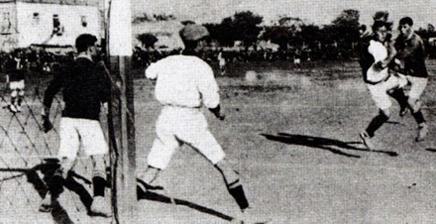
Building: Campo de Sete Rios
Country: Portugal
Year built: 1913
Campo de Sete Rios Location Lisbon , Portugal Owner Private property Capacity 10,000 Record attendance 10 000 Surface Grass Construction Opened 1913 Closed 1917 Construction cost 250$ per year Tenants Sport Lisboa e Benfica (1913–1917) Campo de Sete Rios was a football grass field in Lisbon , Portugal. When the rent at Quinta da Feiteira became too high in 1908, the managing directors looked for a solution. In the end of 1912, thanks to Cosme Damião , Benfica rented a field in a farm in Sete Rios for $250 yearly. To be able to support the rent and adequate the field, Benfica launched a fund raiser. The field was rented on 1 January 1913 next to the railway station de Sete Rios. Benfica then build a stand for 10,000 people and a tennis court . In 1916, the owners of the land asked for $650 yearly, plus expenses and the benefactories remain on the land. Also no compensation for eventual expropriation by the Municipality of Lisbon. Sport Lisboa e Benfica refused and left the ground in 1917 to Campo de Benfica in the back of its headquarters in Avenida Gomes Pereira. Between 1913 and 1917, Benfica played 38 matches, won 26, draw 6 and lost 6, scored 130, conceded 40. Date Result Notes 12 October 1913 SLB 4-0 Sporting CP First match, counting for the Lisbon Football Championship . 1 January 1916 SLB 8-0 FC Porto Thrashing of Porto Football Championship Champion . 25 February 1917 SLB 9-0 Lisboa FC Record thrashing, 7–0 at break. 7 July 1917 SLB – V. Setúbal Last match, friendly against V. Setúbal References ^ "Campo de Sete Rios" . slbenfica.pt (in Portuguese) . External links Estádios do Benfica-Campo de Sete Rios (in Portuguese) 38°44′24″N 9°09′56″W / 38.740017°N 9.165672°W / 38.740017; -9.165672 v t e Sport Lisboa e Benfica Honours Players (25–99) Managers Presidents Seasons International Records and statistics Current season Other teams Reserves (men's) Under-19 (men's) Women's Grounds Estádio da Luz Estádio da Luz (1954) Estádio do Campo Grande Estádio das Amoreiras Campo de Benfica Campo de Sete Rios Campo da Feiteira Terras do Desembargador Training ground Benfica Campus Rivalries Derby de Lisboa O Clássico Indoor arenas Pavilhão Fidelidade Pavilhão da Luz Nº 2 Other sports Active: Athletics Basketball Billiards Canoeing Futsal Handball Roller hockey Rugby union Swimming Table tennis Volleyball Defunct: Archery Beach soccer Cycling Related articles Águia Vitória Benfica Stars Fund Benfica TV Big Three Eusébio Cup Museu Benfica " Ser Benfiquista " Supporters of S.L. Benfica Category This article about a Portuguese sports venue is a stub . You can help Wikipedia by expanding it . v t e